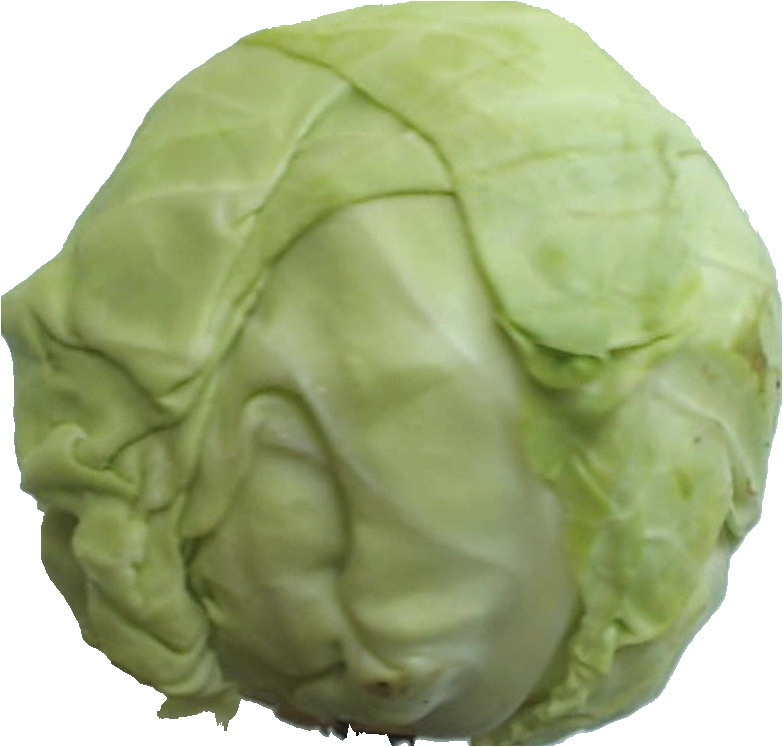
Label: cabbage_white_1